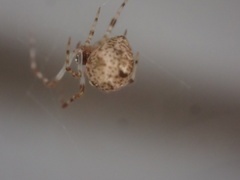
Species: Parasteatoda_tepidariorum